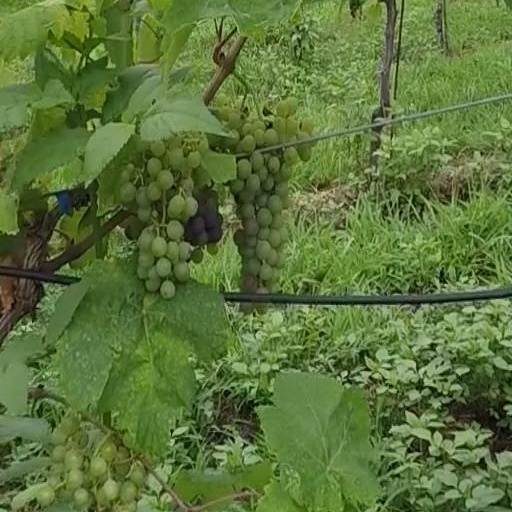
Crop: grape